Lusius Quietus

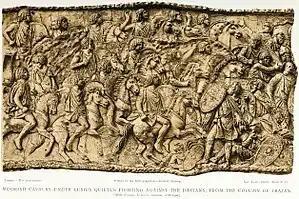
Stylised Berber Cavalry under Lusius Quietus, fighting against the Dacians. From the Column of Trajan.

Lusius Quietus was a Roman Berber general and 11th legate of Judaea from 117. He was the principal commander against the Jewish rebellion known as the Kitos War ("Kitos" is a later corruption of "Quietus"). He was notably one of the most important Berber statesmen in ancient Roman history. After the death of the emperor Trajan, Quietus was murdered or executed, possibly on the orders of Trajan's successor Hadrian.